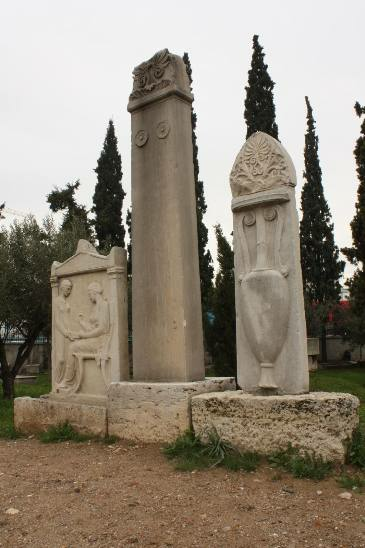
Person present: No